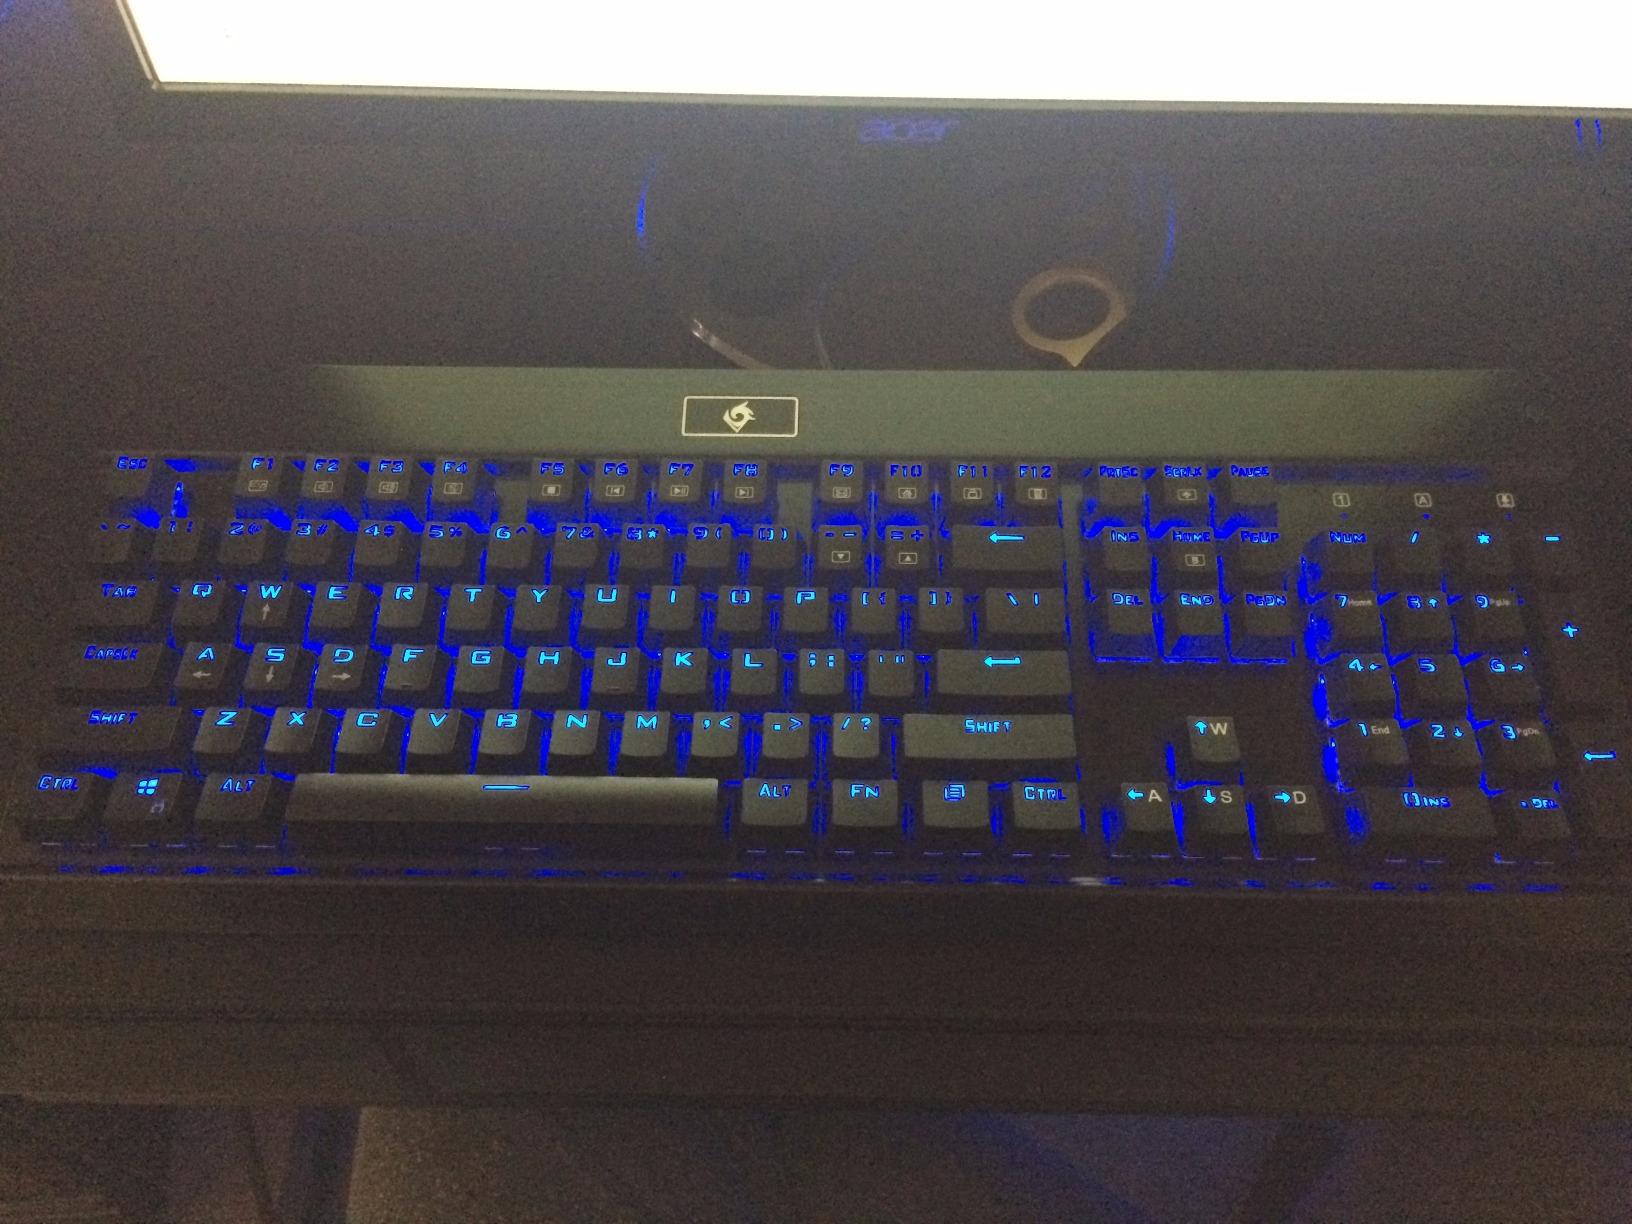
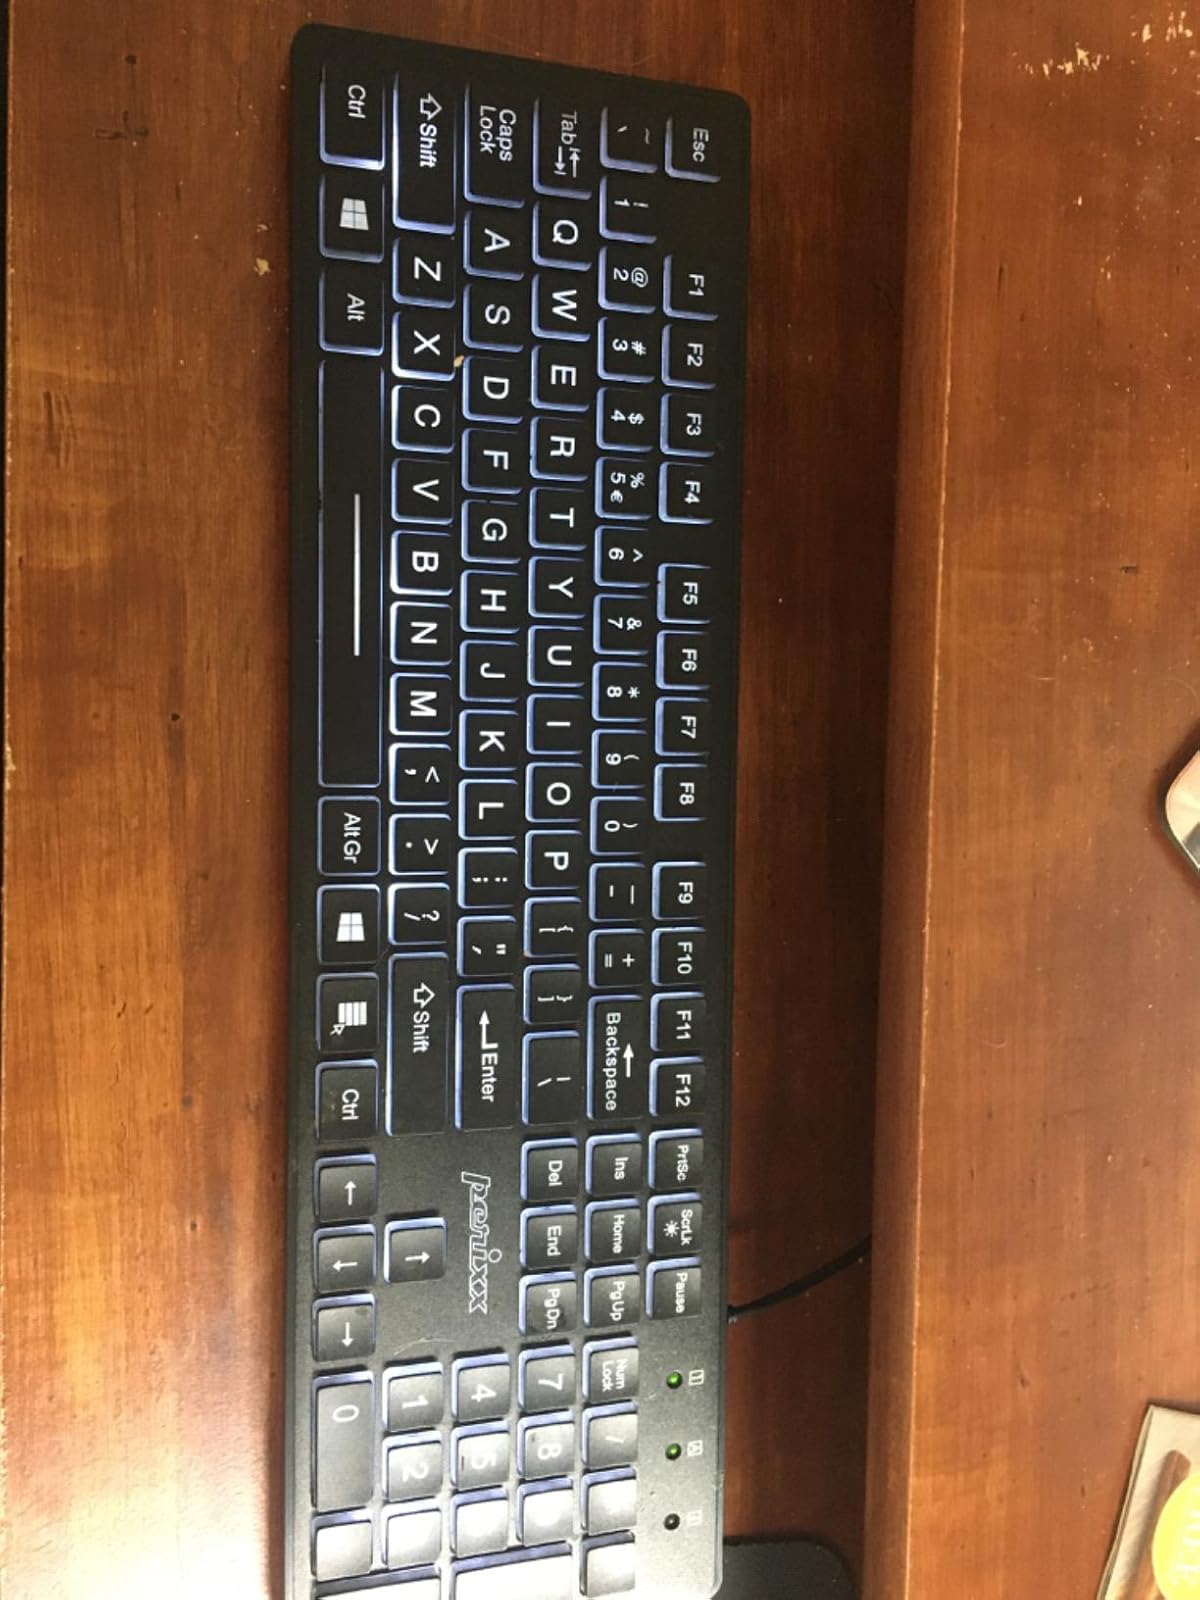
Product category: keyboard
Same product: no